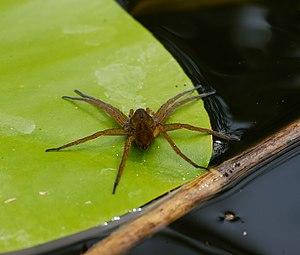
Dolomedes plantarius est une espèce d'araignées aranéomorphes de la famille des Pisauridae.
Dolomedes est un genre d'araignées aranéomorphes de la famille des Pisauridae.